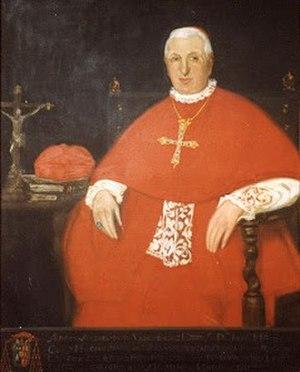
José Maria Justo Cos y Macho, est un cardinal espagnol de l'Église catholique de la fin du XIXᵉ et du début du XXᵉ siècle, créé par le pape Pie X.